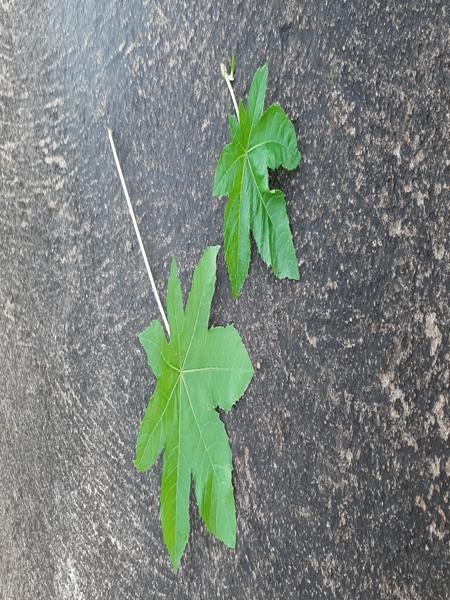
Plant: Castor